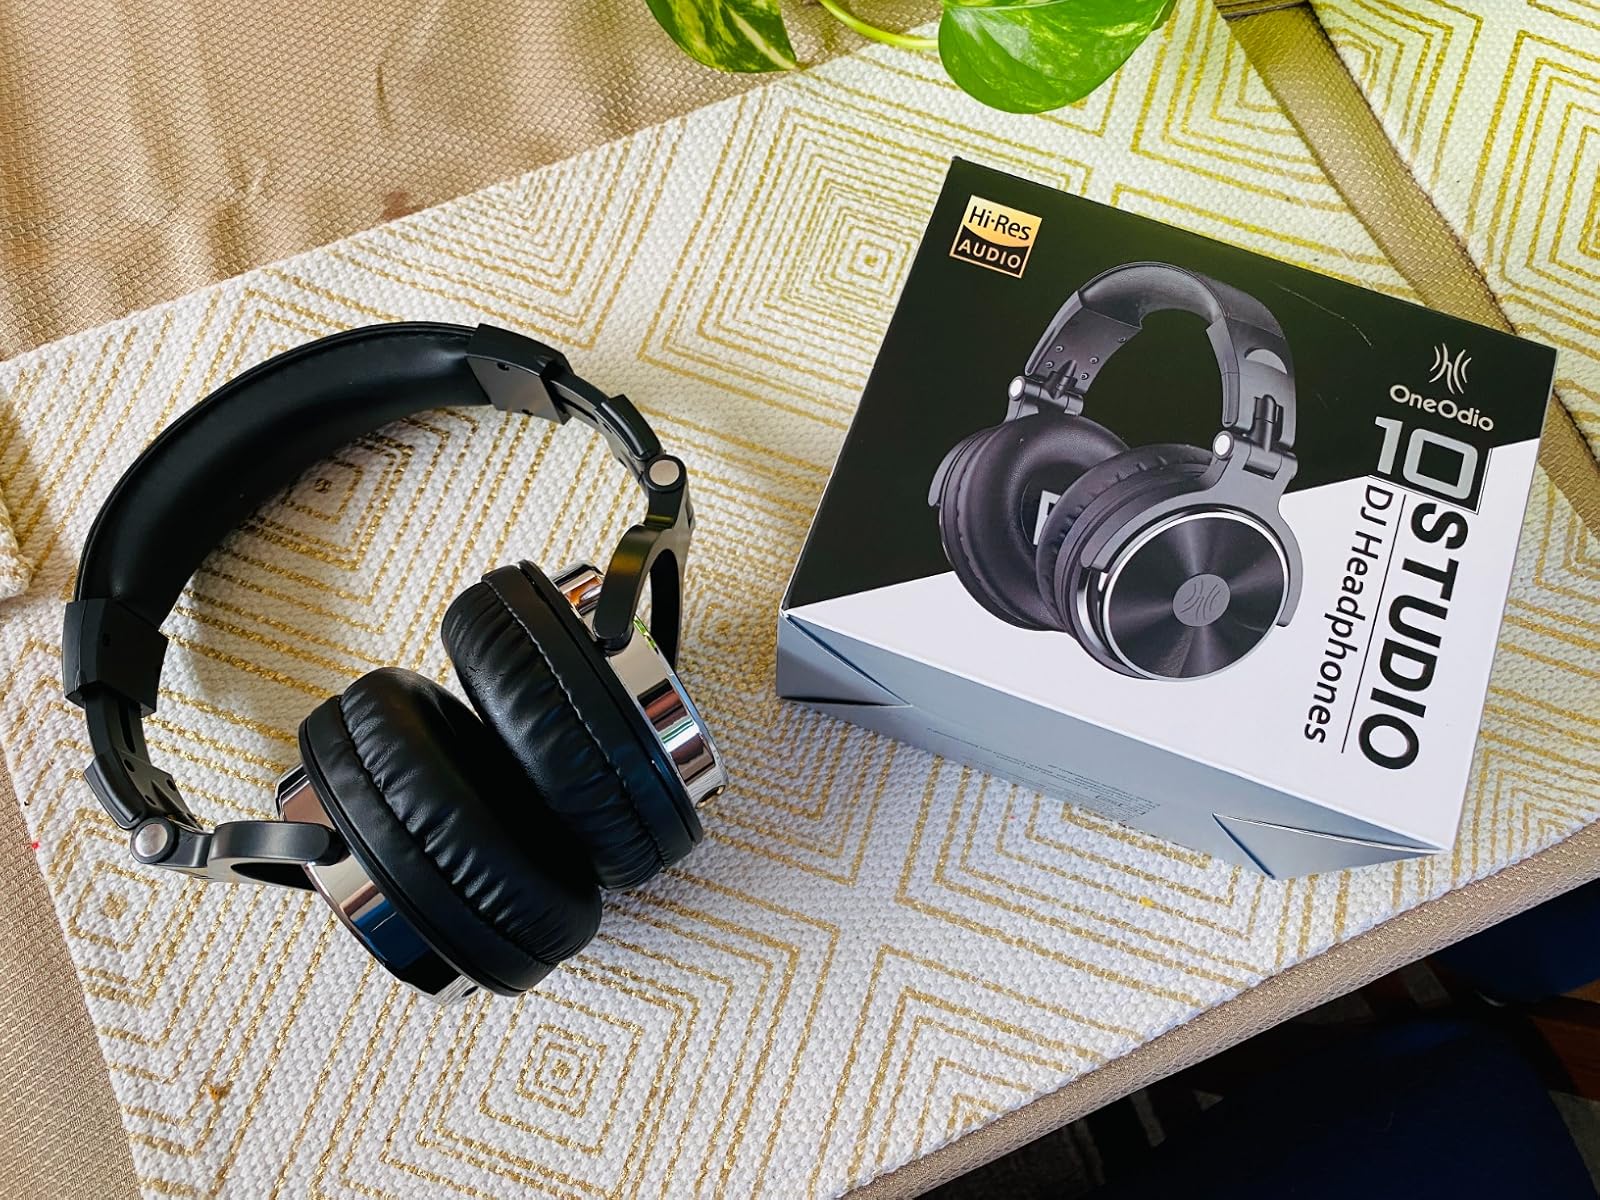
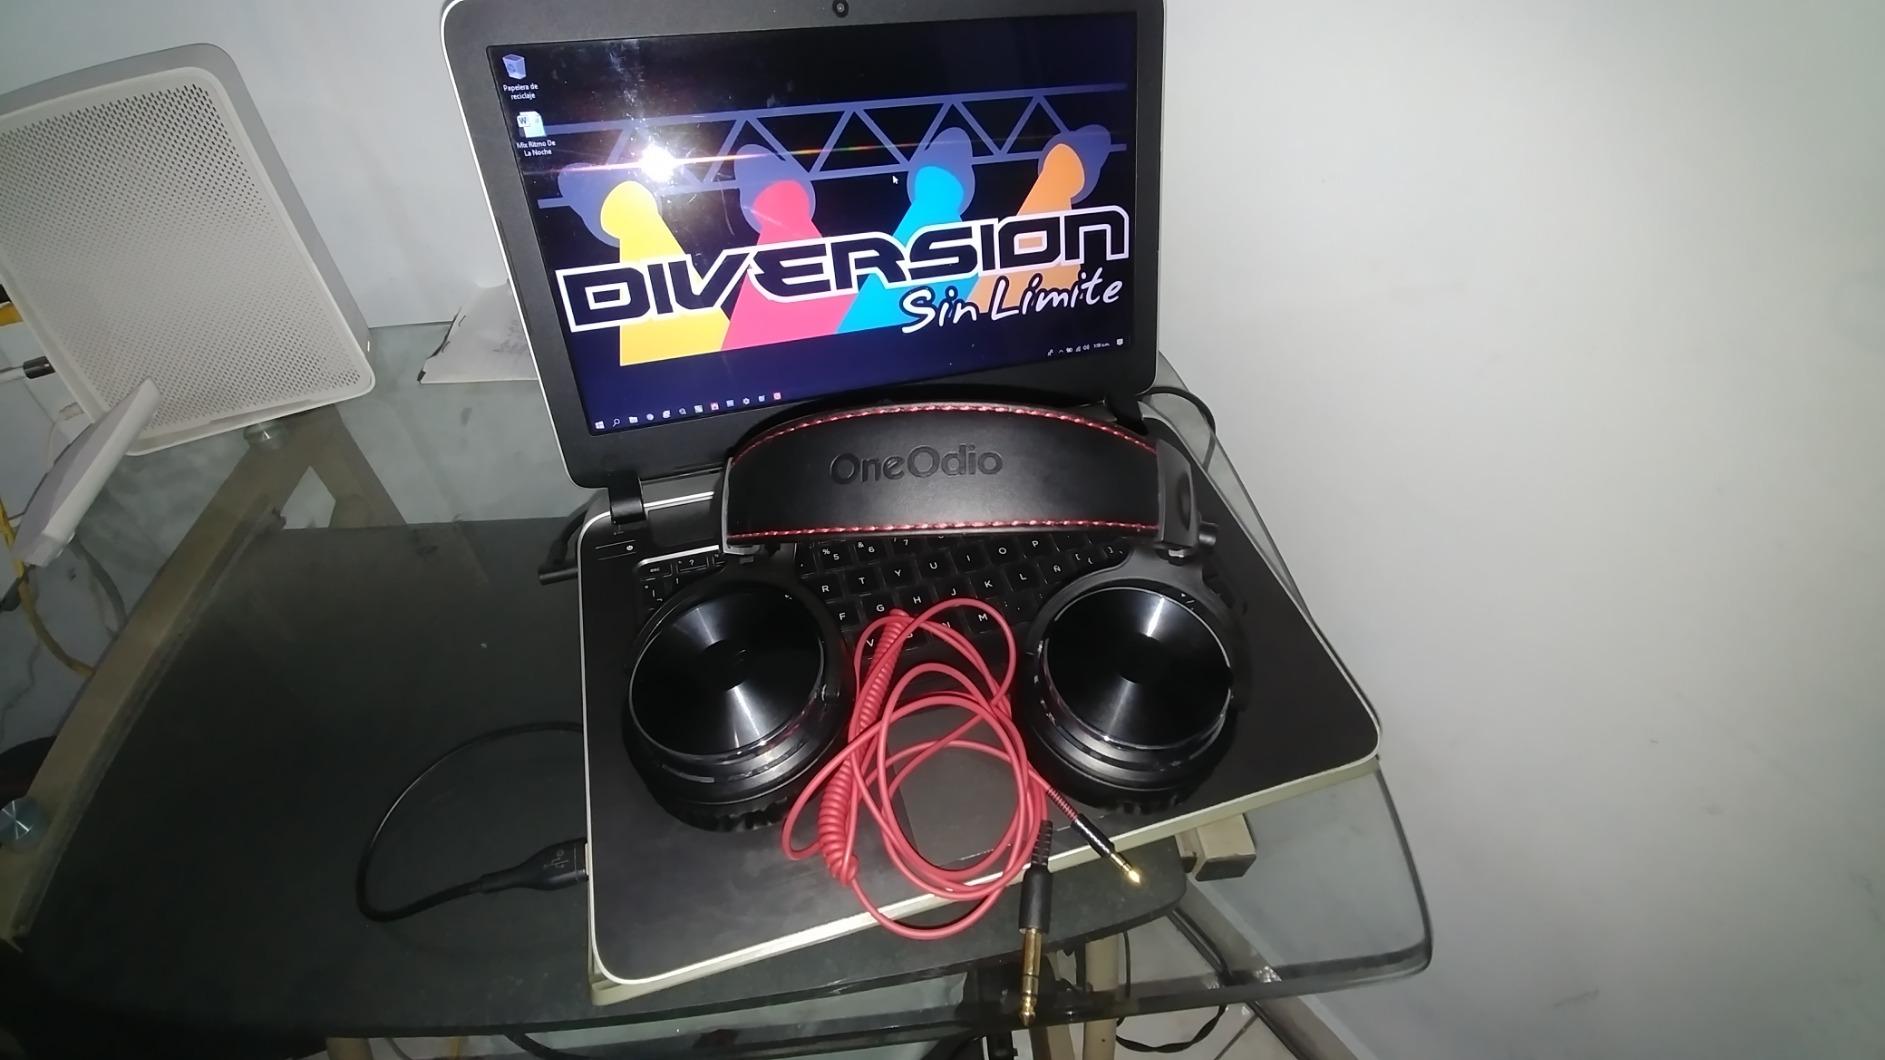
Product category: headphones
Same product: yes